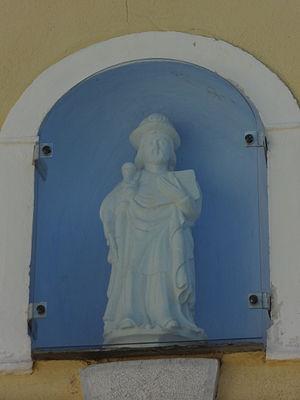
Méolans-Revel est une commune française, située dans le département des Alpes-de-Haute-Provence en région Provence-Alpes-Côte d'Azur. La commune est quelquefois appelée Revel-Méolans.